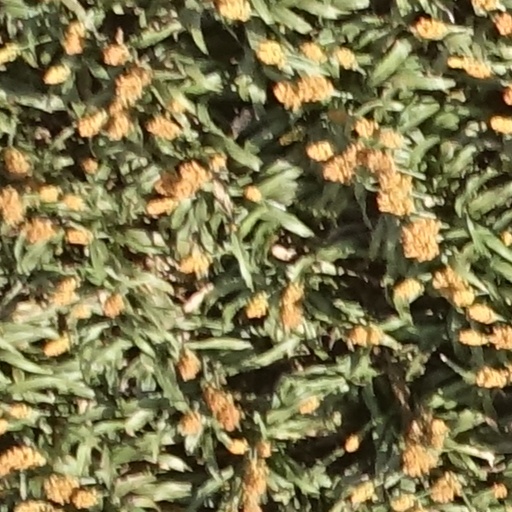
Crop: sorghum